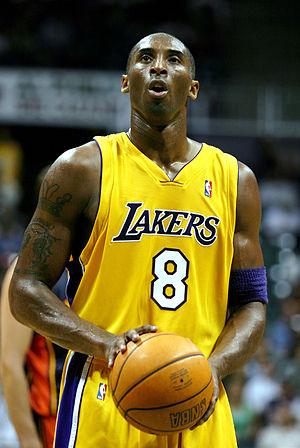
Cette page présente la liste des transferts et mouvements de personnels de la NBA durant la saison 2015-2016.